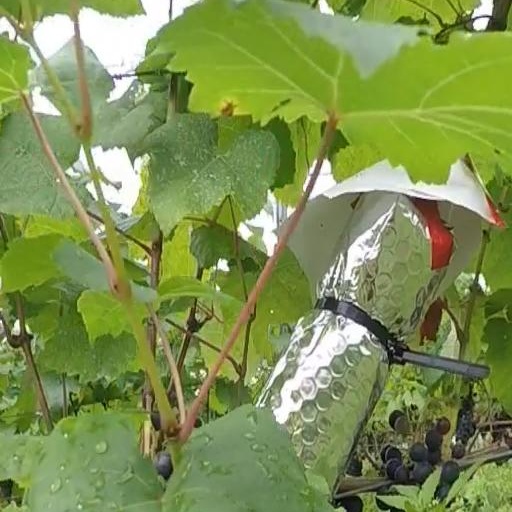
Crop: grape